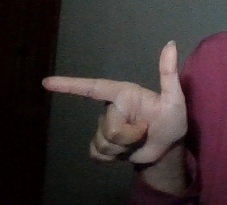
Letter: yaa